Davante Adams

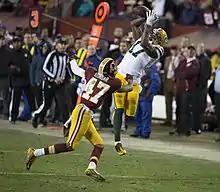
Adams catching a pass over Washington Redskins cornerback Quinton Dunbar during the in 2016

Adams started the 2015 season with four receptions for 59 yards in a 31–23 victory over the Chicago Bears. Adams missed three games after an ankle injury in Week 2. On November 8, against the Carolina Panthers, he had seven receptions for a season-high 93 yards. In the following game, he had a season-high 10 receptions for 79 yards in the loss to the Detroit Lions. On December 3, in the second divisional game against the Lions, he had his only touchdown of the season in the 27–23 victory. His second season was a "dud", finishing fourth on the team in receptions (50) and receiving yards (483), with 1 touchdown, all for a team without star Jordy Nelson. However, his efforts preparing for 2016 earned him the unofficial "off-season MVP" award.